Pfaltzgraff

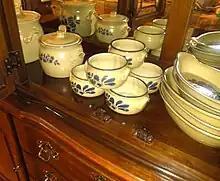
Pfaltzgraff "Folk Art" stoneware (1977 to 1983) modeled on early American salt glazed pottery; the stenciled pattern "Yorktowne" is Pfalzgraff's most popular.

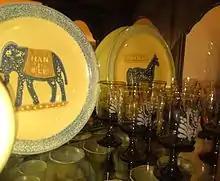
Pfaltzgraff "America" chargers designed by David Walsh in collaboration with Museum of American Folk Art, 1983 to 1985

Pfaltzgraff is an American kitchenware brand of dinnerware, serveware, drinkware and flatware.